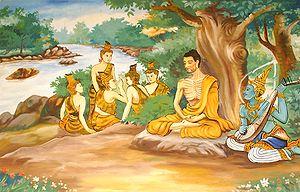
Le Bihar est un État du nord-est de l'Inde. Situé dans l'est de la plaine indo-gangétique, c'est un État très densément peuplé et encore peu développé sur le plan économique. C'est la région d'origine du bouddhisme et du jaïnisme.